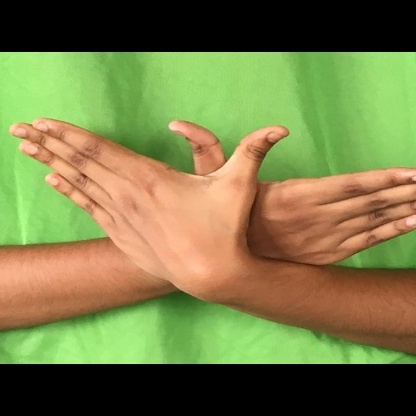
Mudra: Garuda